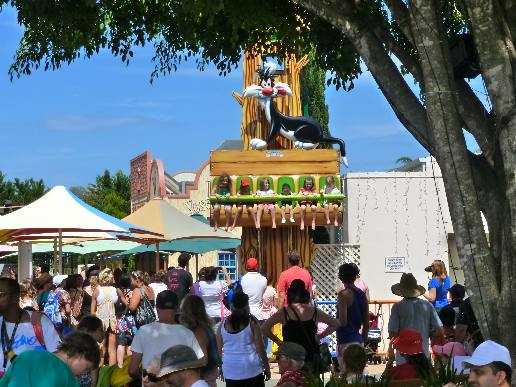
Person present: Yes